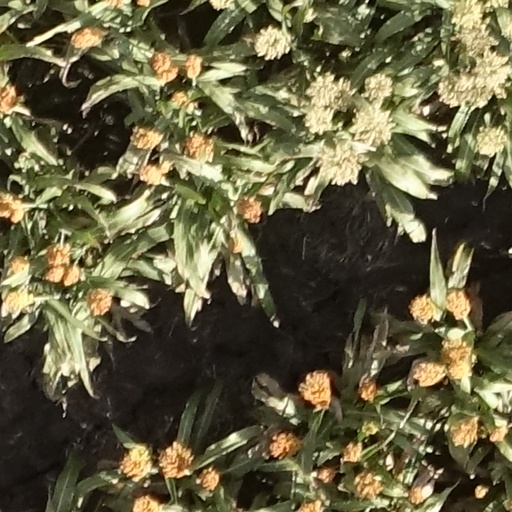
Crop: sorghum